Ōtomo Yoshimune

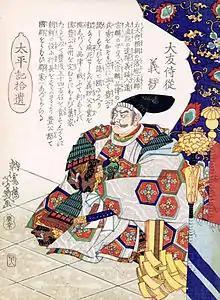
Ōtomo Yoshimune

Ōtomo Yoshimune (大友義統, 15581605) was a Japanese daimyō of the Sengoku period, heir of Otomo Sōrin at the head of the Ōtomo clan. He was the eldest son and successor of Otomo Sōrin as lord of the Bungo Province. His mother was an anti-Christian, known today only for the Jesuit epithet for her, Jezebel (Lady Nata). His wife was Yoshihiro Kikuhime.